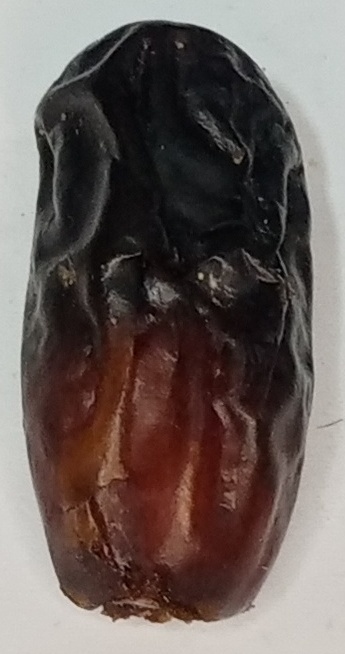
Variety: gajar
Size: large
Grade: grade-1